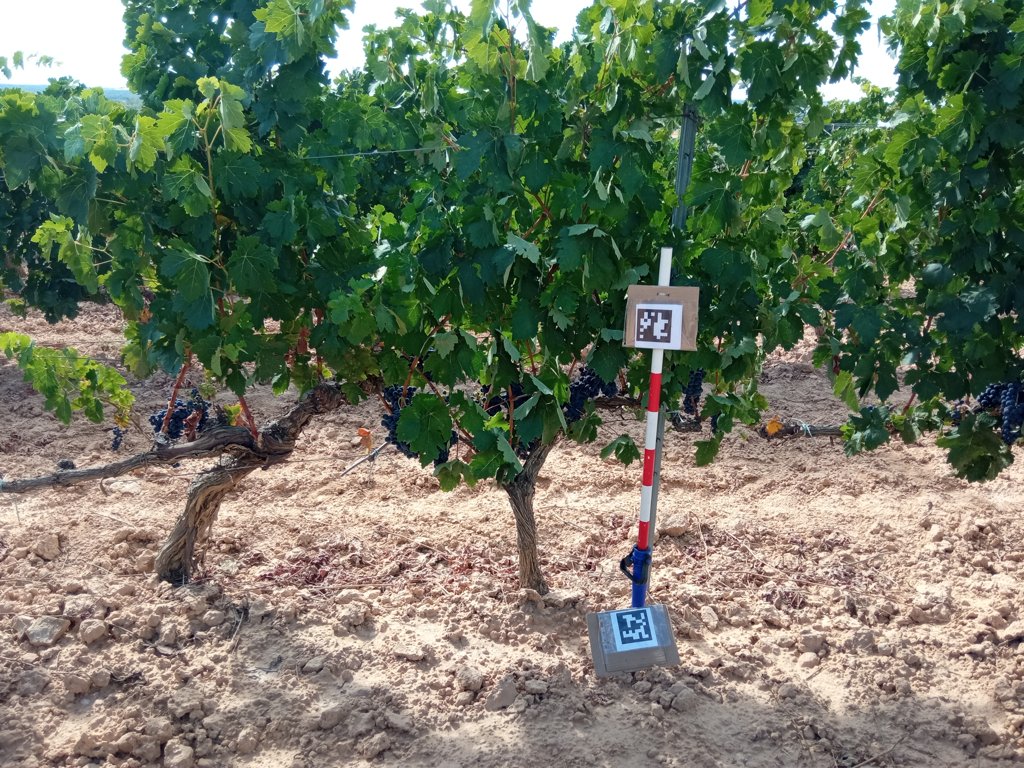
Berries visible: 439
Grape clusters: 8